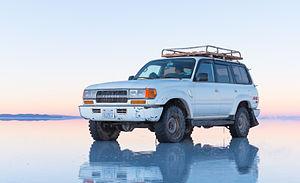
Les Toyota Land Cruiser sont des véhicules à quatre roues motrices conçus et distribués par Toyota. C'est un symbole sur le marché du tout-terrain. Ce véhicule a été la première voiture particulière Toyota à être exportée hors du Japon.